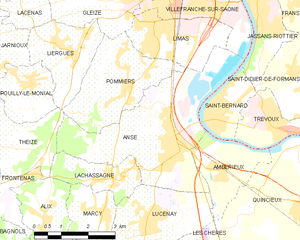
Carte des communes françaises